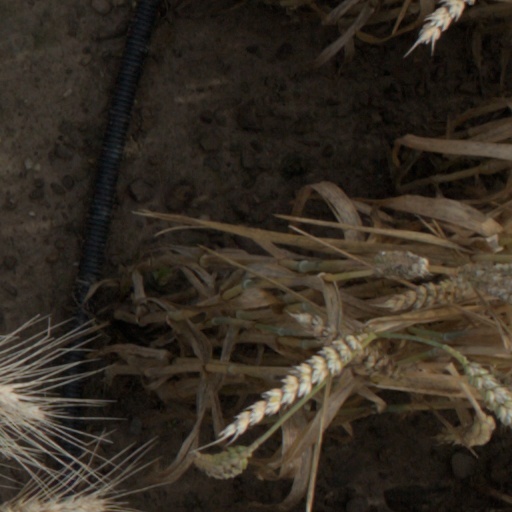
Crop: wheat